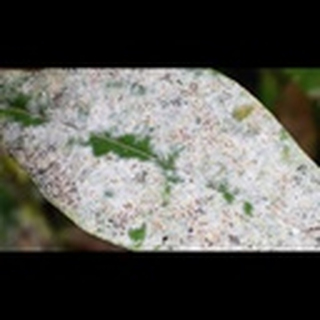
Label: cotton_powdery_mildew